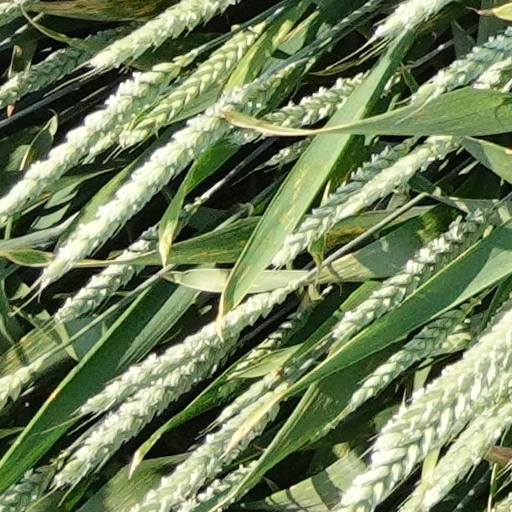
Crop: wheat